RMS Orama (1911)

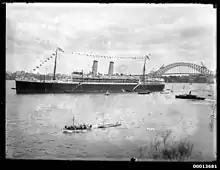
in Sydney Harbour in January 1931

In April 1913 Orient Line announced that it would order a sister ship for "Orama", and had invited five UK shipbuilders to submit tenders. This was , for which Orient Line awarded the contract to John Brown & Co.